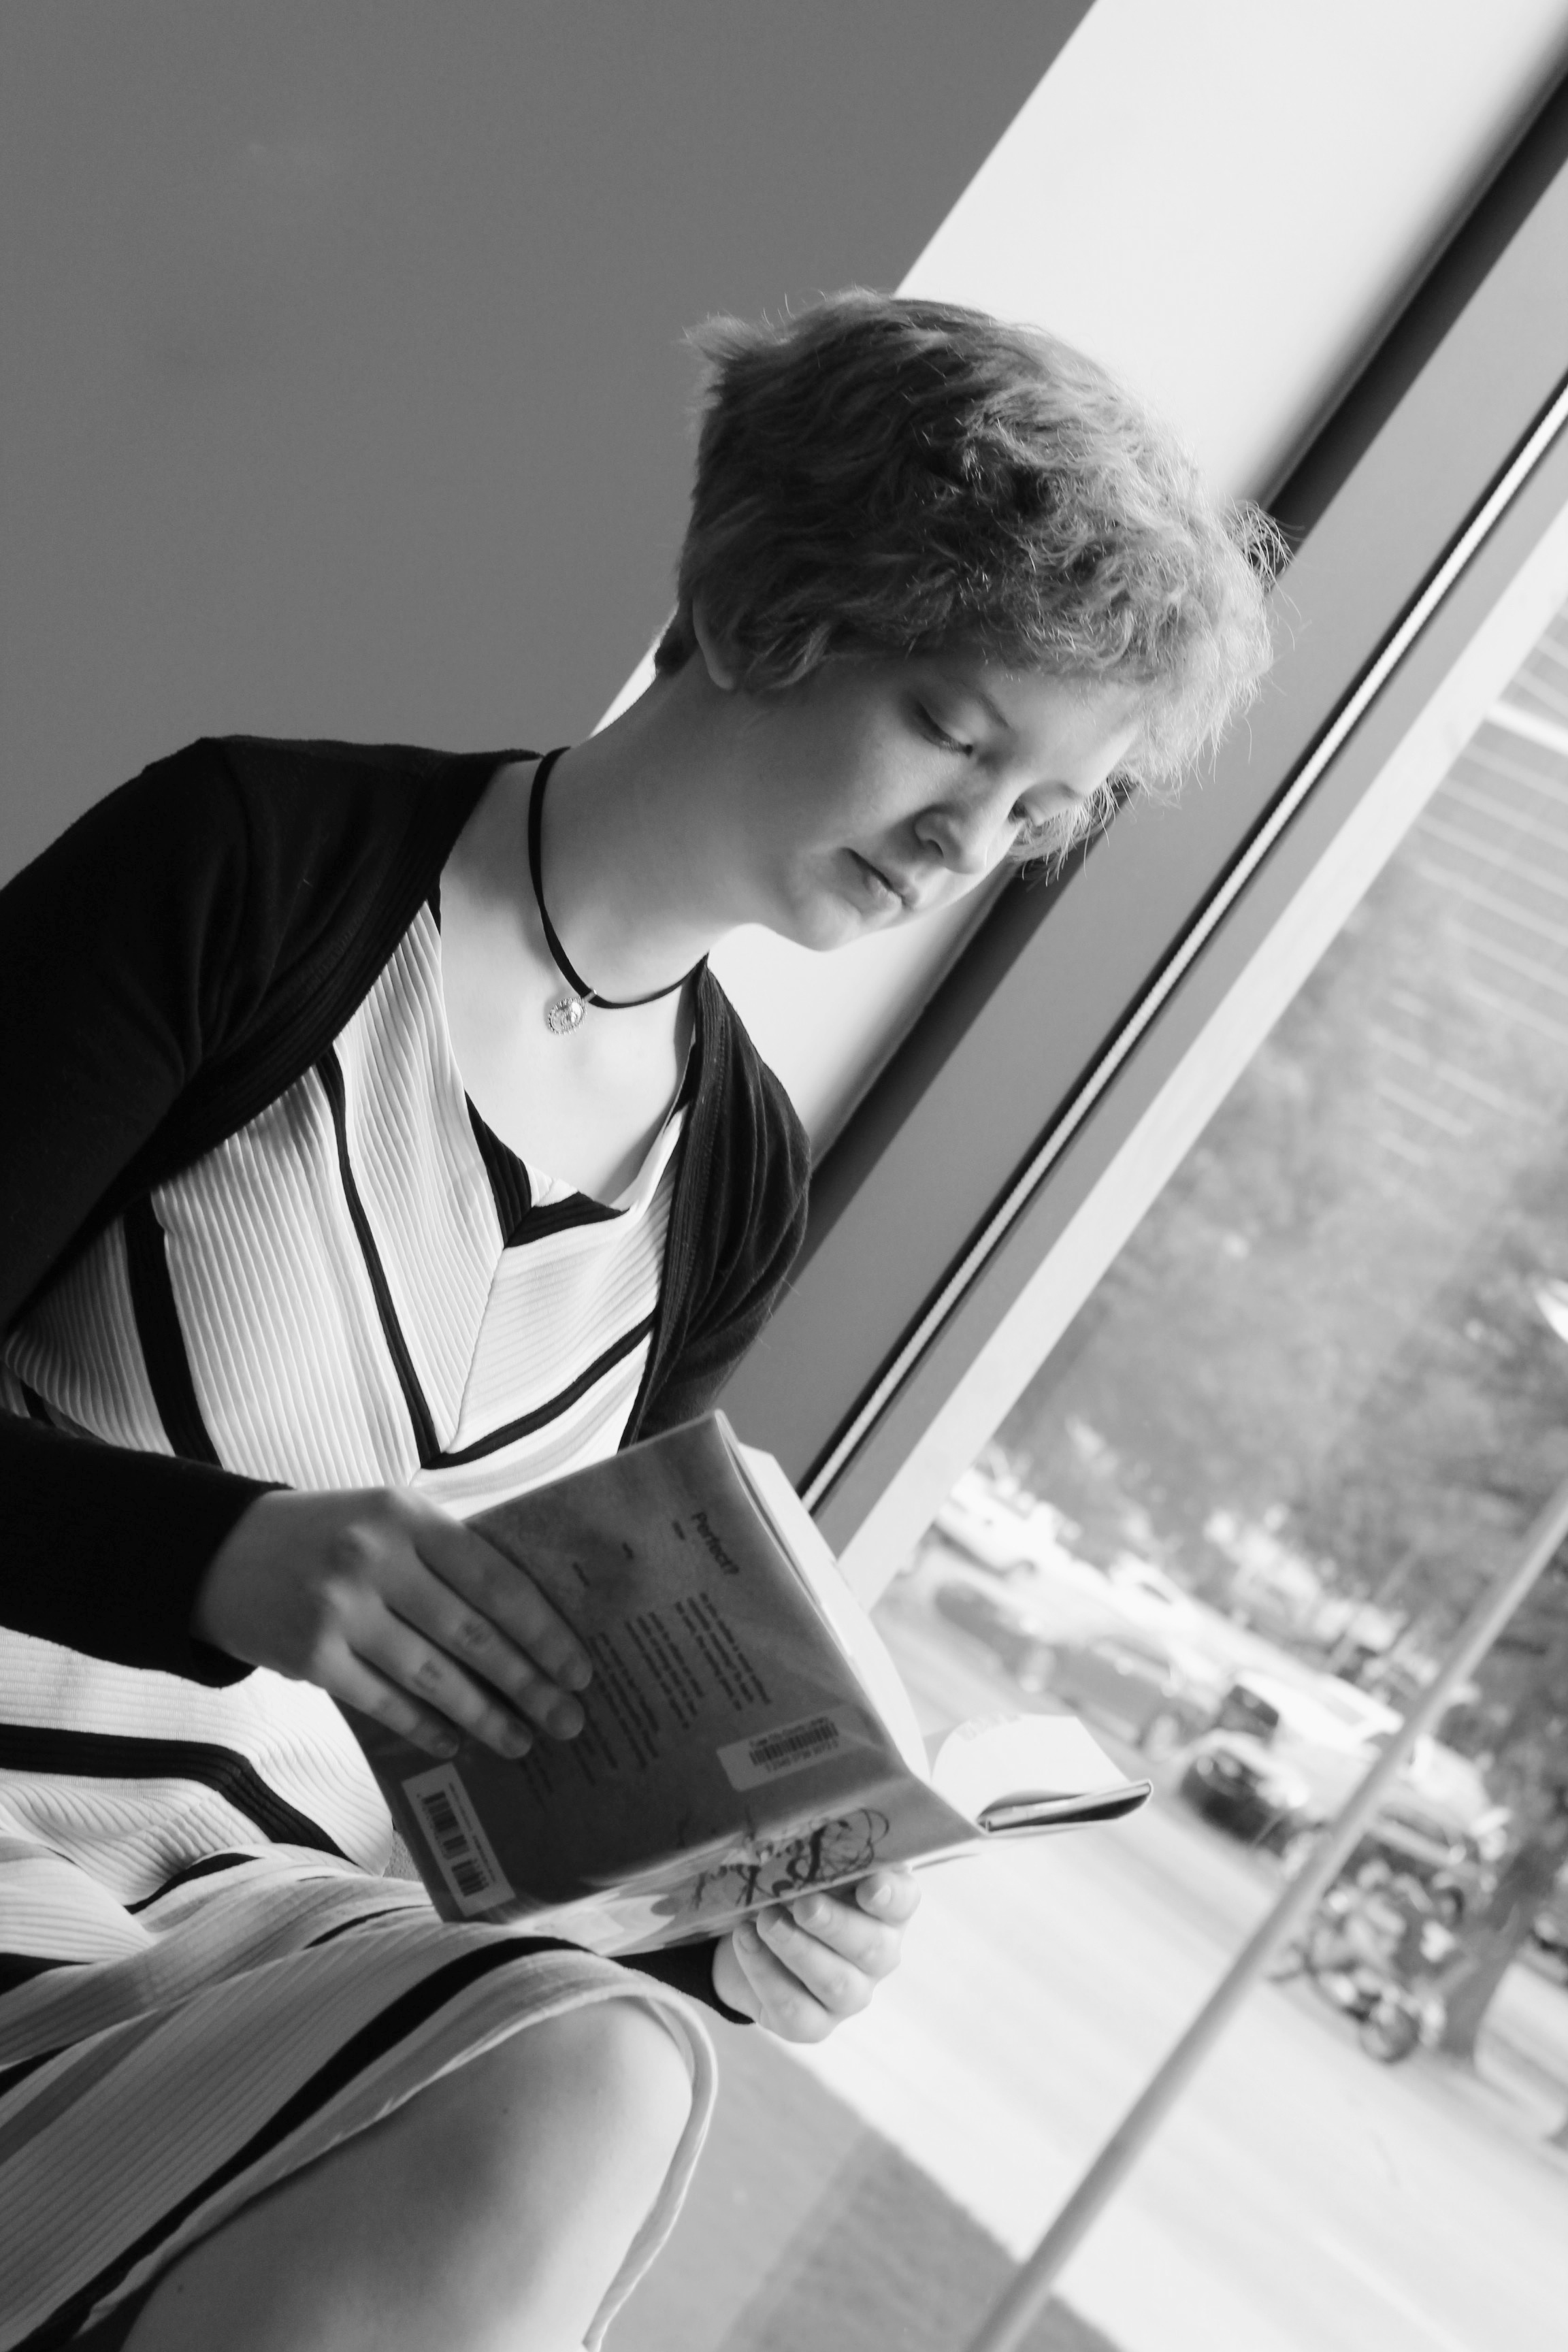
black and white, white, photography, model, black, monochrome, beauty, photo shoot, monochrome photography, human positions